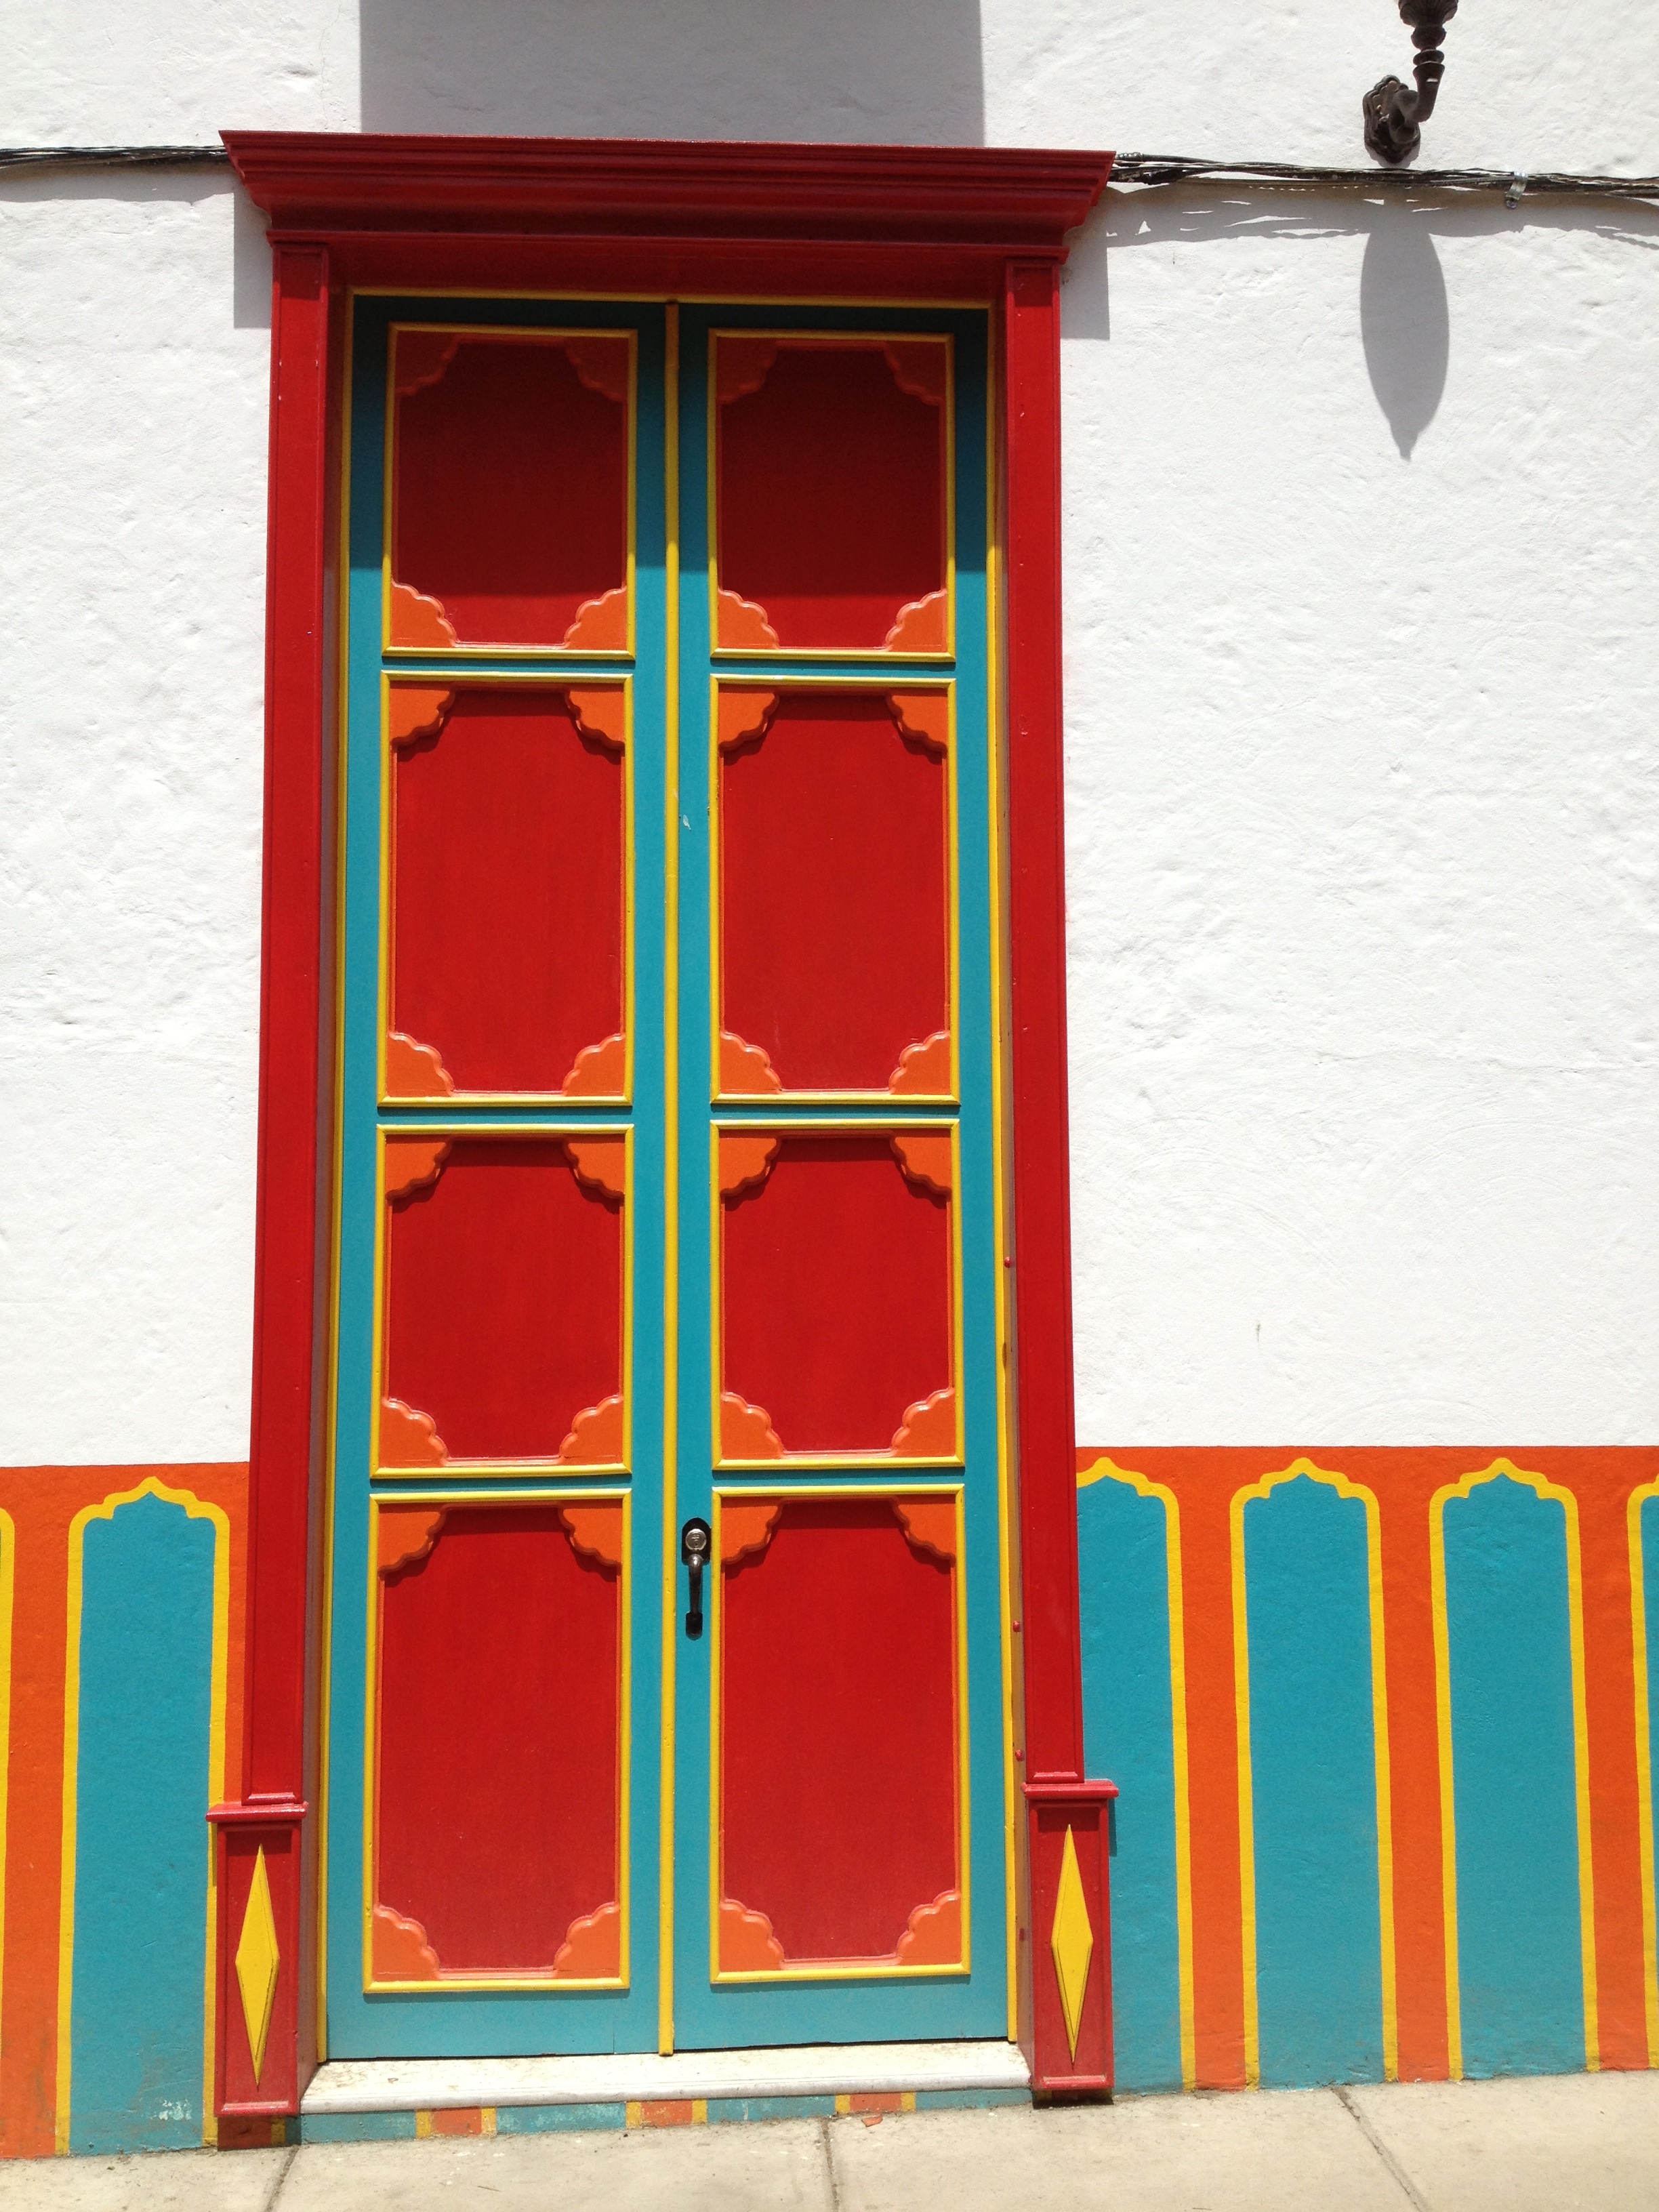
people, wood, window, wall, line, red, color, facade, furniture, door, interior design, picturesque, colonial, antioquia, window covering